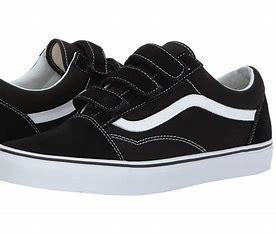
Brand: Vans
Model: Old Skool V